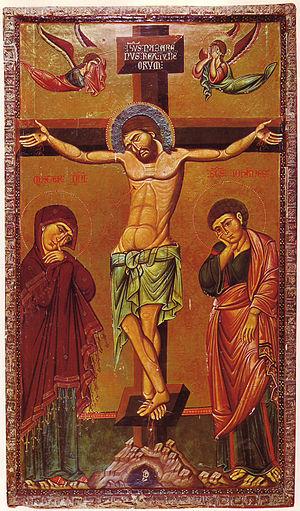
Le crucifiement de christ: Icône byzantine dans un style occidental, possiblement d'un peintre vénitien. Troisième quart du 13ième siècle.
Le monastère Sainte-Catherine du Sinaï, appelé aussi monastère de la Transfiguration, est un important monastère orthodoxe situé sur les pentes du mont Sainte-Catherine, dans le Sud de la péninsule du Sinaï, en Égypte. Situé à 1 570 m d'altitude, c'est l'un des plus anciens monastères au monde encore en activité. Son terrain constitue l'archevêché orthodoxe du Sinaï, lié canoniquement au Patriarcat de Jérusalem.
La Crucifixion désigne le crucifiement de Jésus de Nazareth – considéré par les chrétiens comme le Christ – et comme décrit dans les évangiles canoniques et référé dans les épîtres et d'autres sources anciennes. Selon les textes néotestamentaires, Jésus-Christ fut condamné à mort par le préfet romain Ponce Pilate, et exécuté par le supplice de la croix avec l'inscription INRI. Sept paroles de Jésus en croix sont décrites dans la Bible.